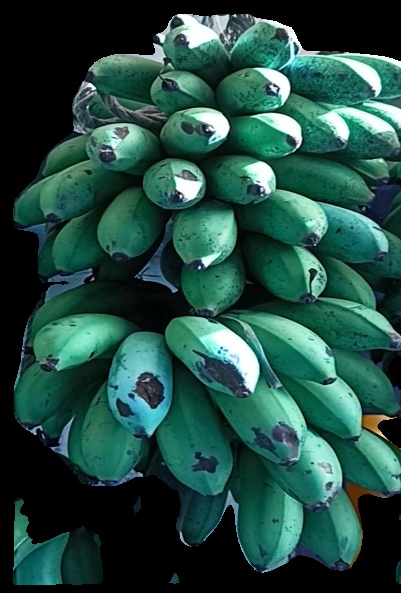
Variety: rasbale
Grade: grade2